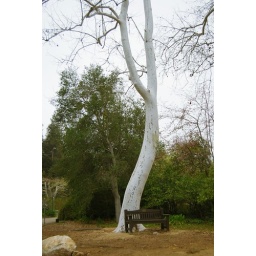
White tree against white sky